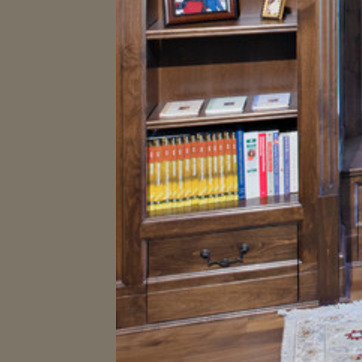
Material: paper